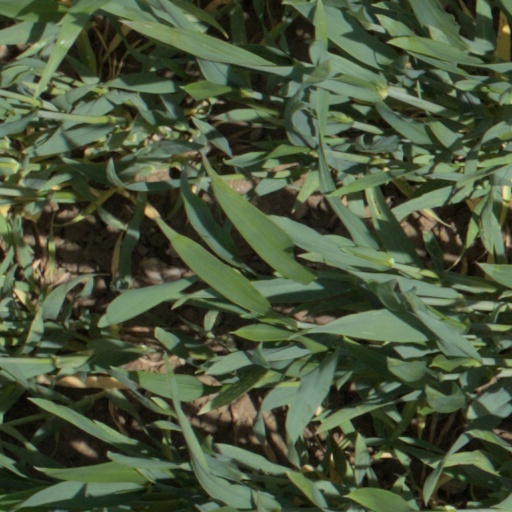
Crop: wheat